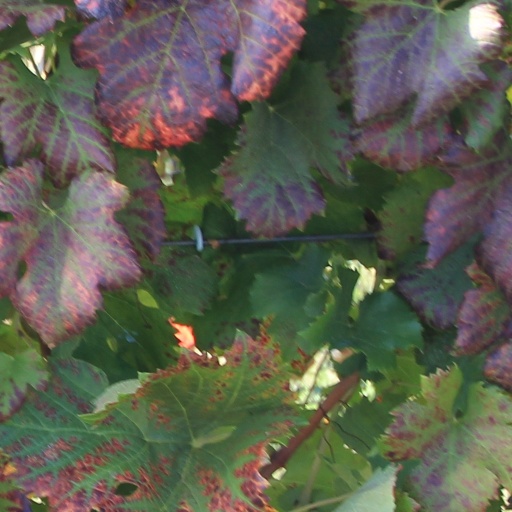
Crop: grape